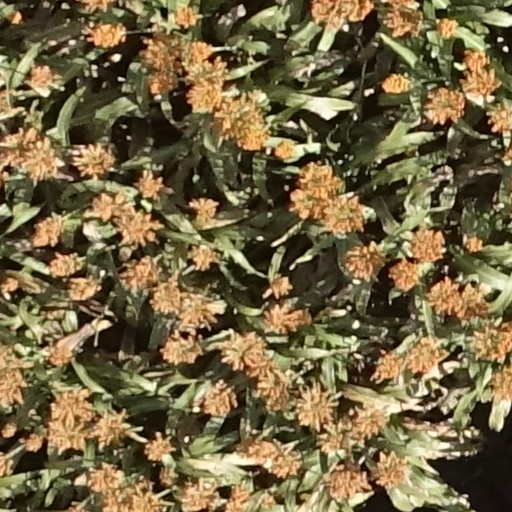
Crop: sorghum